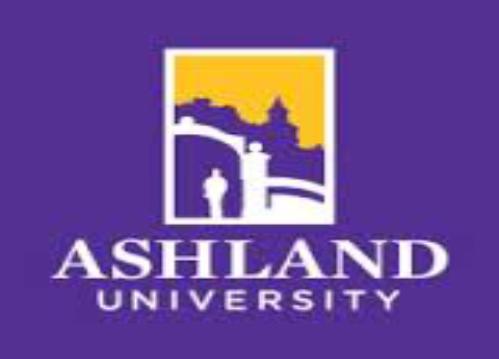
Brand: Ashland Inc
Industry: Others